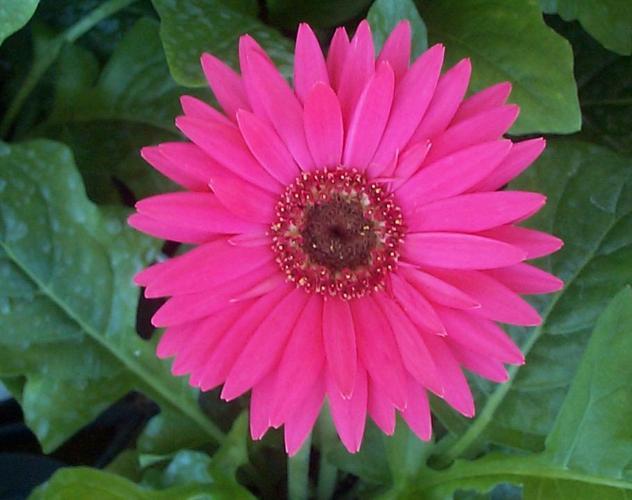
Label: barbeton daisy